Lucas Simón

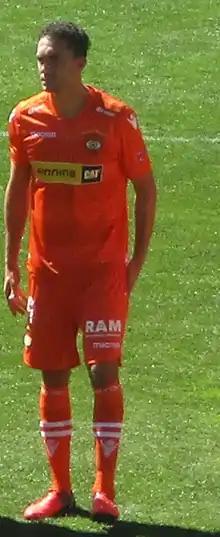
Lucas Simón with Cobreloa in 2018.

Lucas Alberto Simón García (born 1 August 1986) is an Argentine naturalized Chilean former professional footballer who played as a striker.